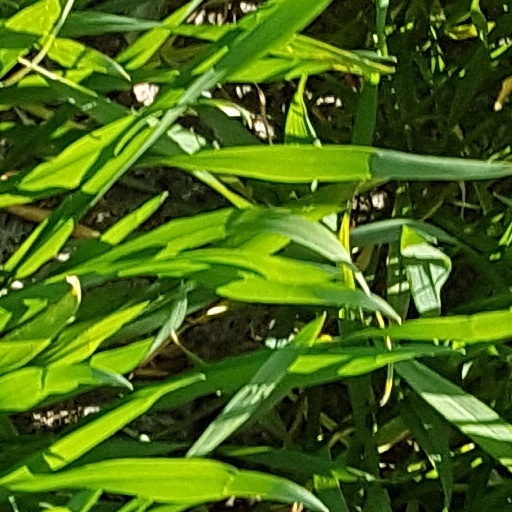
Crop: wheat